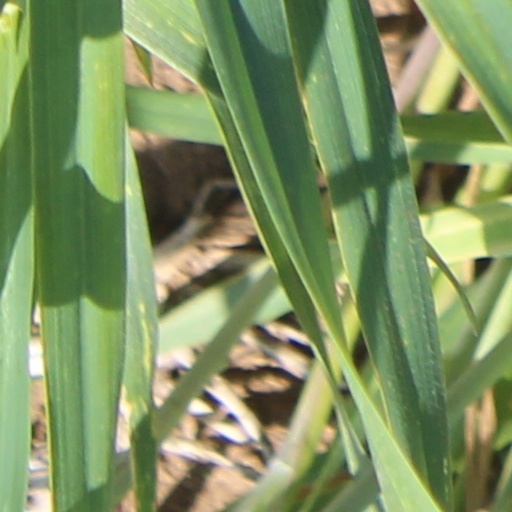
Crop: wheat